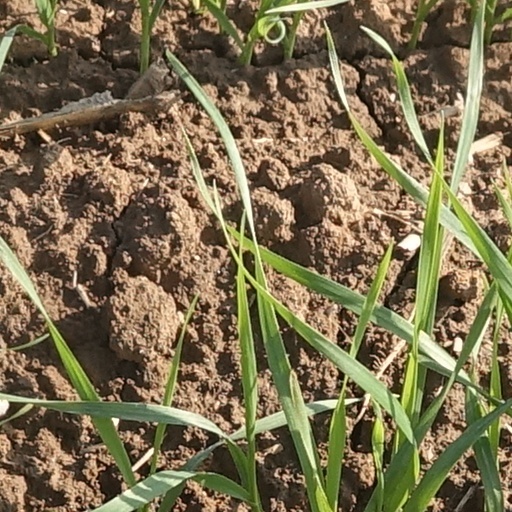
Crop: wheat